Army Medical Service (Germany)

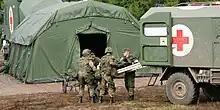
Personnel, facilities and ambulance of the Army Medical Service, which all display the red cross as a protective sign, during a military exercise, 2010

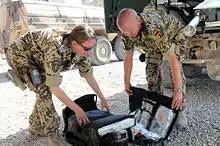
A German female major and army doctor serving in the ISAF force in Afghanistan, wearing camouflage uniform

When carrying out their humanitarian function during armed conflicts, medical personnel are protected persons under international humanitarian law, and are entitled under the laws of war to carry out their work without being inhibited; they may not be attacked, harmed, taken as prisoners of war or persecuted in any way; deliberately attacking or hindering medical personnel from performing their humanitarian work is a serious war crime. The same protection extends to buildings and vehicles identified as part of the medical service. The Army Medical Service uses the red cross as a protective sign recognised under the laws of war; the sign is used on buildings and vehicles and may be worn on armbands as needed. Personnel are issued identity cards identifying them as protected persons under the Geneva Conventions. Although personnel of the Army Medical Service are members of the armed forces and hold military ranks, they are considered non-combatants under international humanitarian law and thus enjoy protection and neutrality because of their humanitarian duties. The status of medical personnel as protected persons goes back to the 1864 Geneva Convention and was repeated in the subsequent Geneva Conventions of 1906 and 1929. It is currently set forth in the First, Second and Fourth Geneva Conventions of 1949, their additional protocols and is recognised under customary international humanitarian law, specifically by rules 25 and 26.